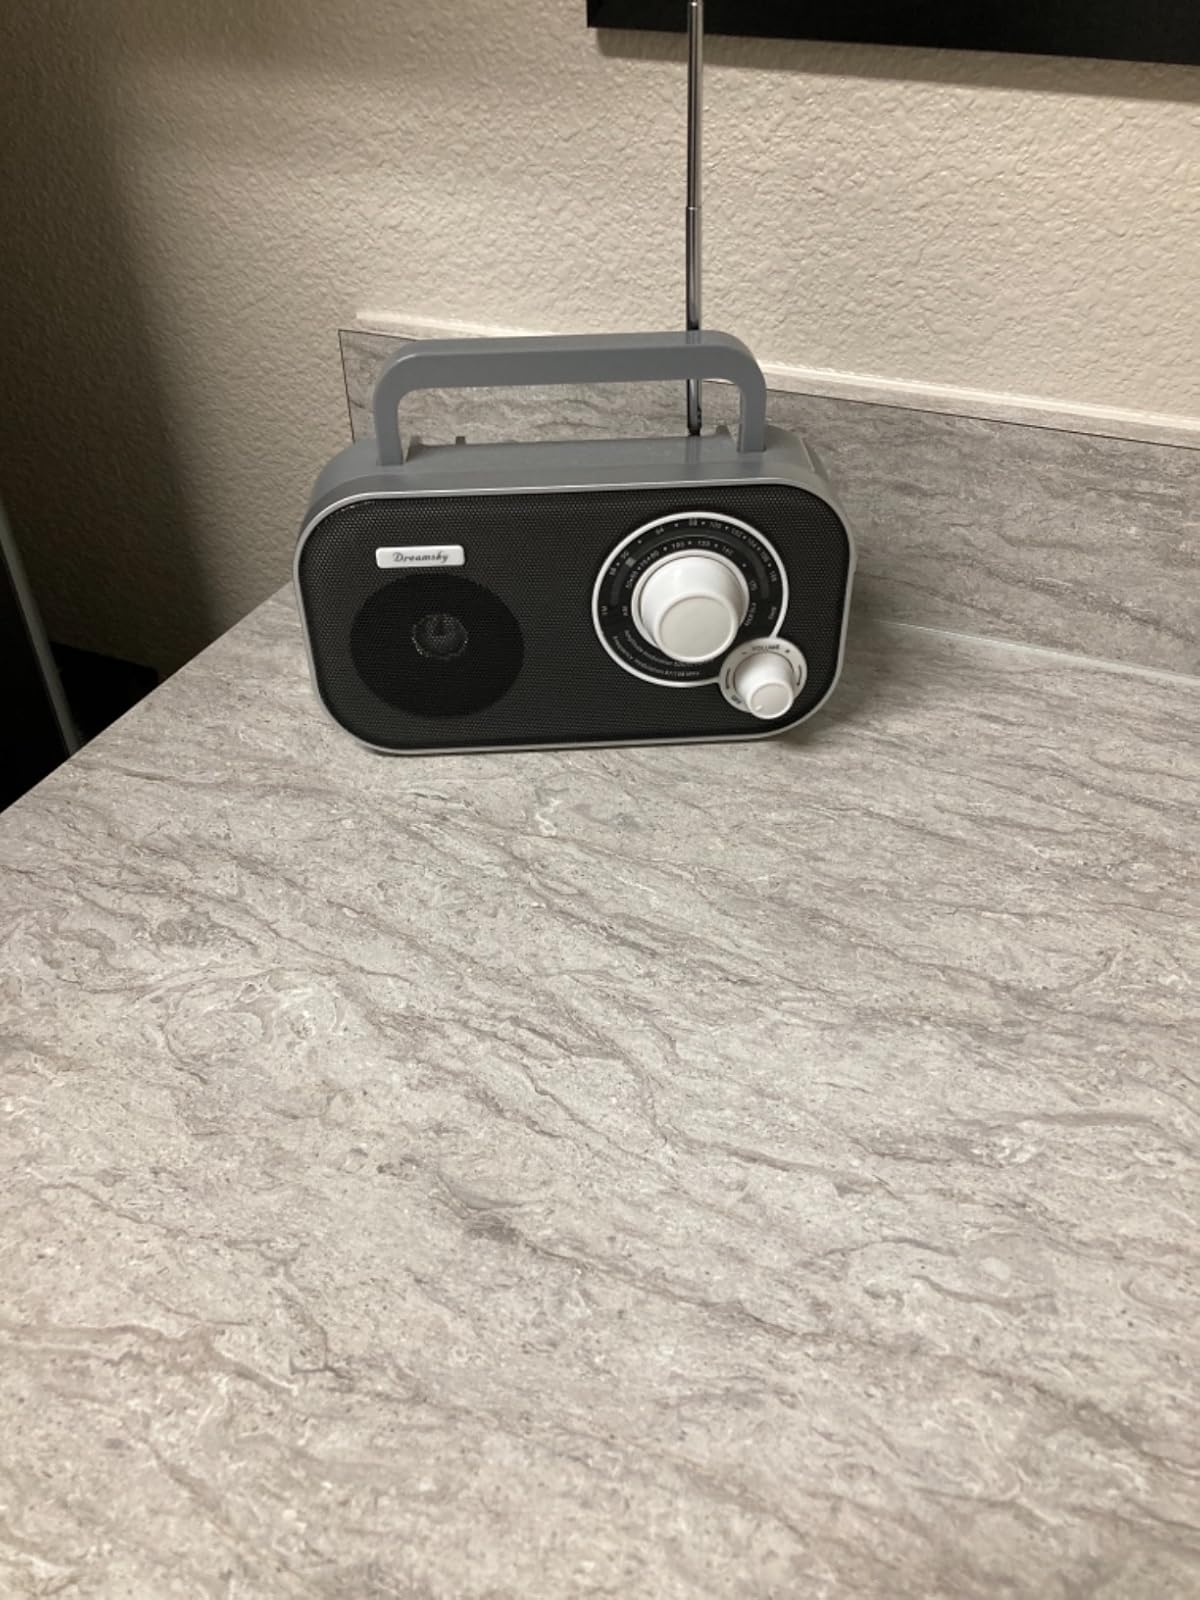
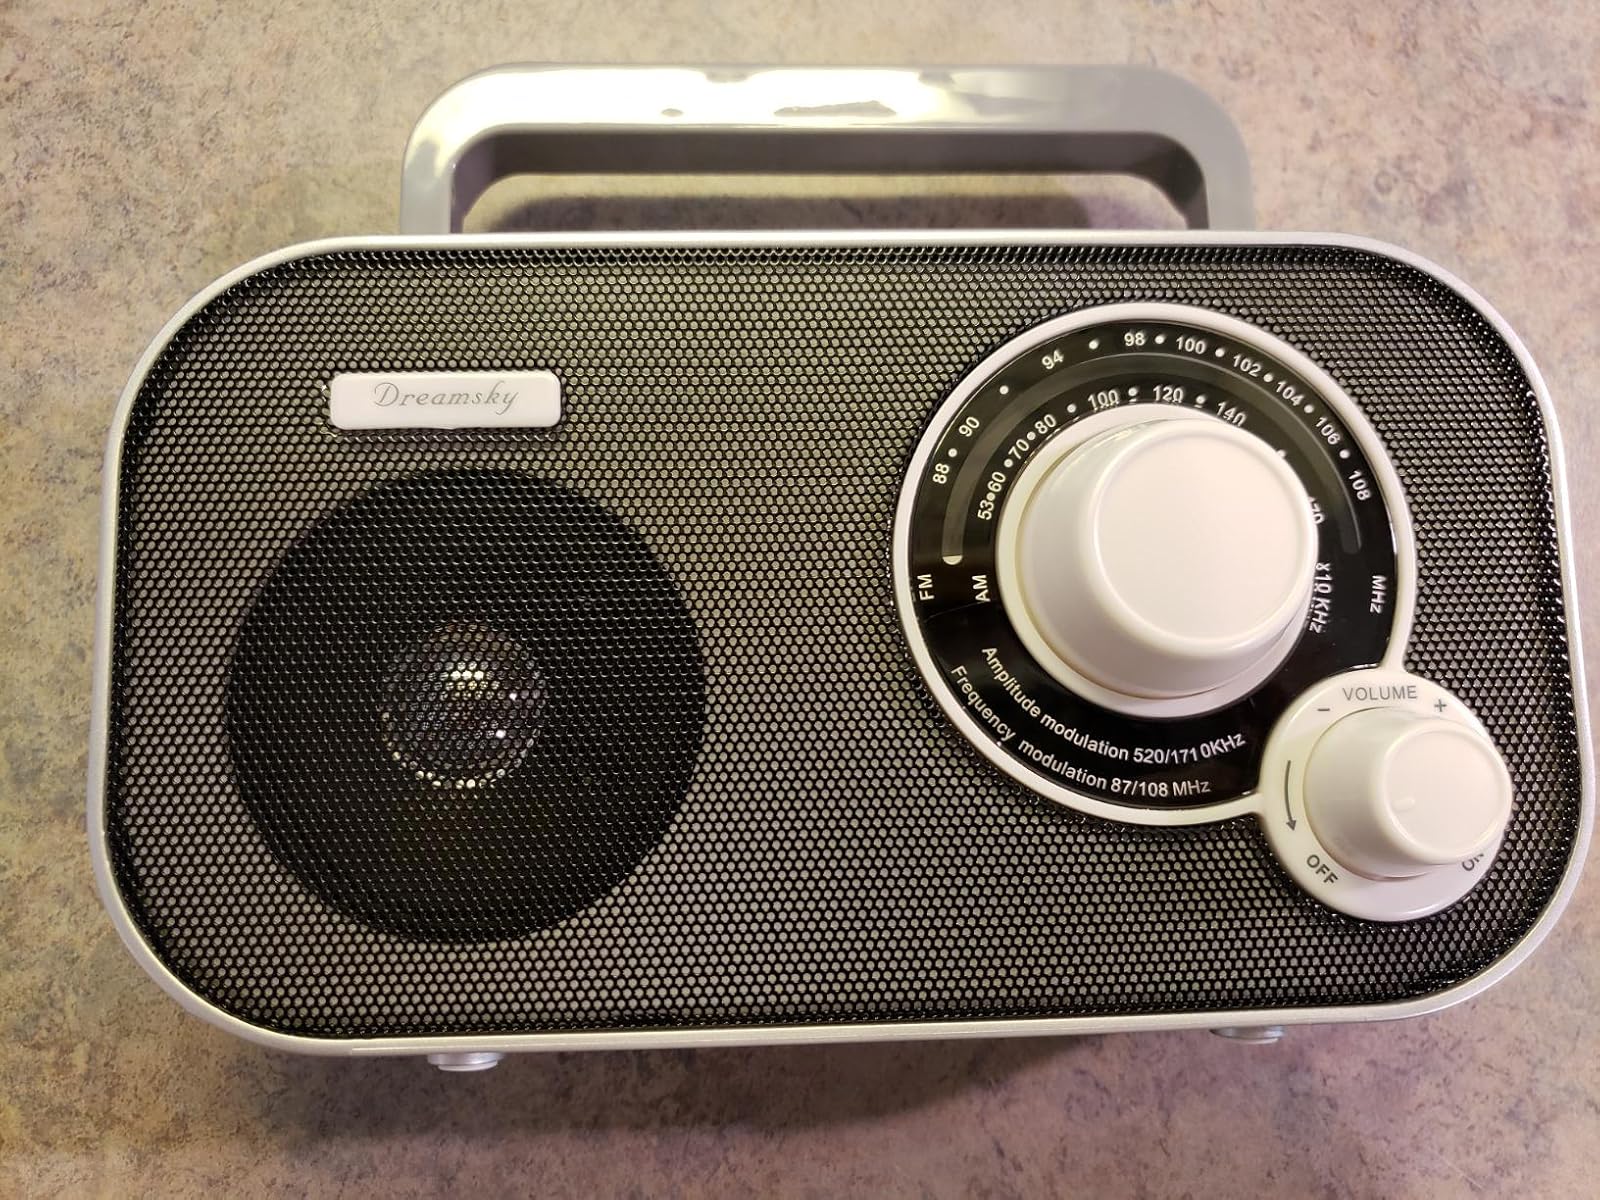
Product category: radio
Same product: yes